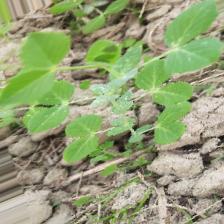
Label: Powdery Mildew